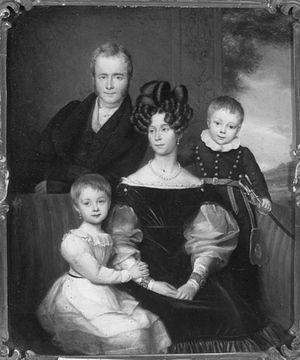
Photo de la famille du baron van Nagell
Le baron Christien Jaques Adrien van Nagell van Ampsen, né à La Haye le 26 juin 1784 et mort à Laren le 2 octobre 1883, est un homme politique du Royaume des Pays-Bas.